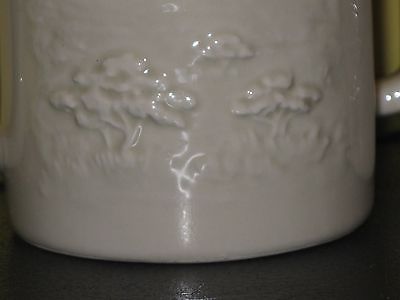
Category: mug